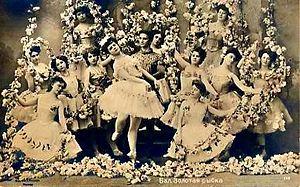
Ludwig Aloisius Minkus, dit Léon Minkus, est un compositeur autrichien de musique de ballet, un violoniste virtuose et un professeur de violon.
Le Poisson doré est un ballet en trois actes et six tableaux d'Arthur Saint-Léon, musique de Léon Minkus. Le livret s'inspire du Conte du pêcheur et du petit poisson d'Alexandre Pouchkine. Arthur Saint-Léon dirigeait le ballet de la troupe impériale à Saint-Pétersbourg et a créé ce ballet en Russie. Arthur Saint-Léon a écrit le livret lui-même et il a changé l'intrigue du conte de Pouchkine. Tout le ballet est devenu une louange symbolique à l'empereur russe.